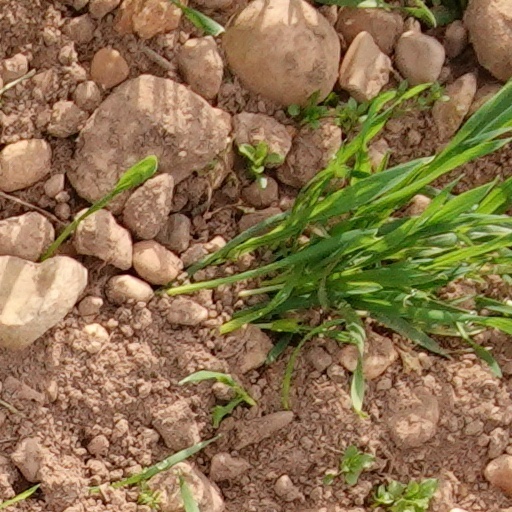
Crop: wheat